Sabine Lake

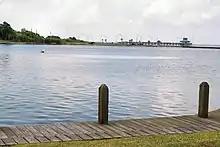
Sabine Lake viewed from Pleasure Island in Port Arthur

Sabine Lake is located on the Gulf Coastal Plain at the Texas–Louisiana border. The natural portions of the lake have a mean low-water depth of at most around , though the ship channels have been dredged to a depth of more than . The eastern (Louisiana) shore has little human development, and the majority is protected within the Sabine National Wildlife Refuge; the western (Texas) shore is heavily urbanized, with the city of Port Arthur and significant shipping and petrochemical infrastructure along the shore. Pleasure Island parallels the western shore for , separating the Port Arthur Canal and Sabine–Neches Canal from the main body of the lake. The Martin Luther King Bridge (also known as the Gulfgate Bridge) spans the Sabine–Neches Canal to link Port Arthur to Pleasure Island, and the Sabine Causeway connects the island to the Louisiana shore across the southern tip of the lake. Water exchange with the Gulf of Mexico occurs at Sabine Pass.